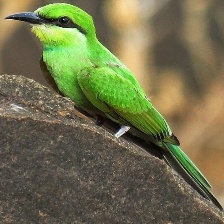
Species: ASIAN GREEN BEE EATER
Scientific name: MEROPS ORIENTALIS
ImageNet parent category: bee_eater